Aalborg

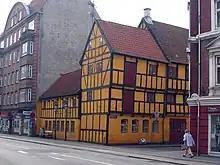
Historical house in Aalborg town centre

Aalborg's old city hall in Gammeltorv, in service until 1912, was built in 1762. It is now only used for ceremonial and representative purposes. Designed in the Late Baroque style, the building with its black-glazed tile roof consists of two storeys and a cellar. The yellow-washed façade is decorated with white pilasters and a frontispiece featuring the Danish coat of arms and a bust of King Frederick V. His motto, "Prudentia et Constantia", is also seen above the main entrance. The well-preserved door is an example of the Rococo style. The building was listed by the Danish Heritage Agency in 1918.